Dara Friedman

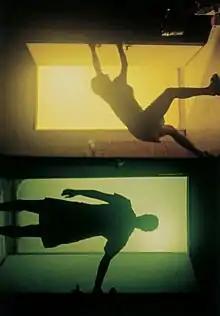
"Bim Bam," 1999, 16mm film installation with two slot-loading projectors, metal armature and non-sync sound

Friedman's film and video work is regarded for its ability to reduce film to its most basic, material essences in ways that create emotionally compelling, visceral experiences. She often works in 16mm and Super 8 film formats, although also using standard and high-definition cameras. A rigorous planning and editing process creates a visceral visual experience that is complemented by the unpredictability of the human subjects she often works with. The artist establishes relationships with the people who perform directly for her camera, sometimes identified through a casting call, in order to create intimate filming environments that capture an element of natural spontaneity. Although these films do not have linear narratives, the calculated presentation of bodies in motion encourages the viewer to connect with the subjects and places on screen. Since the 1990s, Friedman has created film, videos, and installations that integrate these elements of structured and dynamic visuals. She is represented by Gavin Brown's enterprise, who has consistently featured Friedman's work since 1998.